History of Brittany

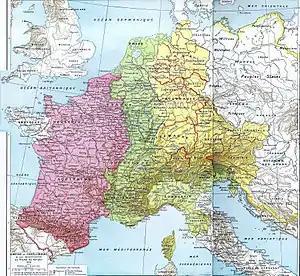
Partition of the Carolingian Empire in 843

During the 9th century the Bretons resisted incorporation into the Frankish Carolingian Empire. The first unified Duchy of Brittany was founded by Nominoe. The Bretons made friendly overtures to the Danish Vikings to help contain Frankish expansionist ideas.